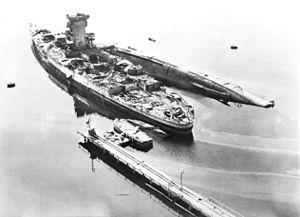
Le cuirassé Strasbourg et un croiseur français (peut-être La Galissonnière) après le bombardement de Toulon du 18 août 1944.